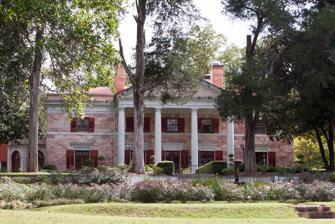
Building: Tate House (Tate, Georgia)
Country: United States of America
Year built: 1923
Historic house in Georgia, United States United States historic place Tate House U.S. National Register of Historic Places Show map of Georgia Show map of the United States Location Tate , Pickens County, Georgia Coordinates 34°24′48″N 84°22′23″W / 34.41333°N 84.37306°W / 34.41333; -84.37306 Area 10 acres (4.0 ha) Built 1926 Architectural style Neo-Classical NRHP reference No. 74000700 Added to NRHP May 17, 1974 The Tate House is a historic property east of Tate, Georgia on Georgia State Route 53 . Colonel Samuel Tate began construction in 1921 and the mansion was completed in 1926. Designed by Walker and Weeks , architects in the Neo-Classical style , the home is made of pink and white marble (Etowah Marble) supplied by Tate's Georgia Marble Company , and sometimes called the "Pink Palace" or "Pink Marble Mansion". Tate was president of the marble company. In 1938 Colonel Sam Tate died and the mansion began to fall into disrepair. The surviving Tates (Luke & Flora) resided in the mansion until 1955 when they left the home unoccupied. The Tate House is two stories, rectangular, with a hipped roof, two interior chimneys, and a pedimented tetrastyle front entrance portico. At the rear is a slightly projecting pedimented section with a one-story portico. The interior features excellent mural wallpaper and parquet marble floors. In 1974, Mrs. Ann Shattuck of Bisbee, AZ and her husband at the time, Mr. Columbus J. Southerland, bought the house; it was added to the National Register of Historic Placeson May 17, 1974. Ann & Columbus then divorced and she later married Joseph P. Laird in 1981, who completed some of the restorations himself, including the beautifully built sand filled bar in the pub. The restoration project was completed 10 years after the initial purchase by Ann, and it was opened to the public in 1985. In January 2001, the estate was purchased by Holbrook Properties, LP. Lois Holbrook and Marsha Mann plan to continue the restoration of the mansion and gardens. It is a contributing building in the Georgia Marble Company and Tate Historic District . References